Aristotelis (municipality)

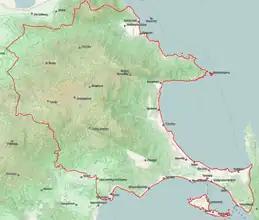

Aristotelis is a municipality in the Chalkidiki regional unit, Central Macedonia, Greece. The seat of the municipality is the town Ierissos. The municipality is named after the ancient philosopher Aristotle, whose birthplace, Stagira, lies within its bounds. The municipality also includes the area of the mining villages, known as Mademochoria. On the East, it borders the Monastic community of Mount Athos.